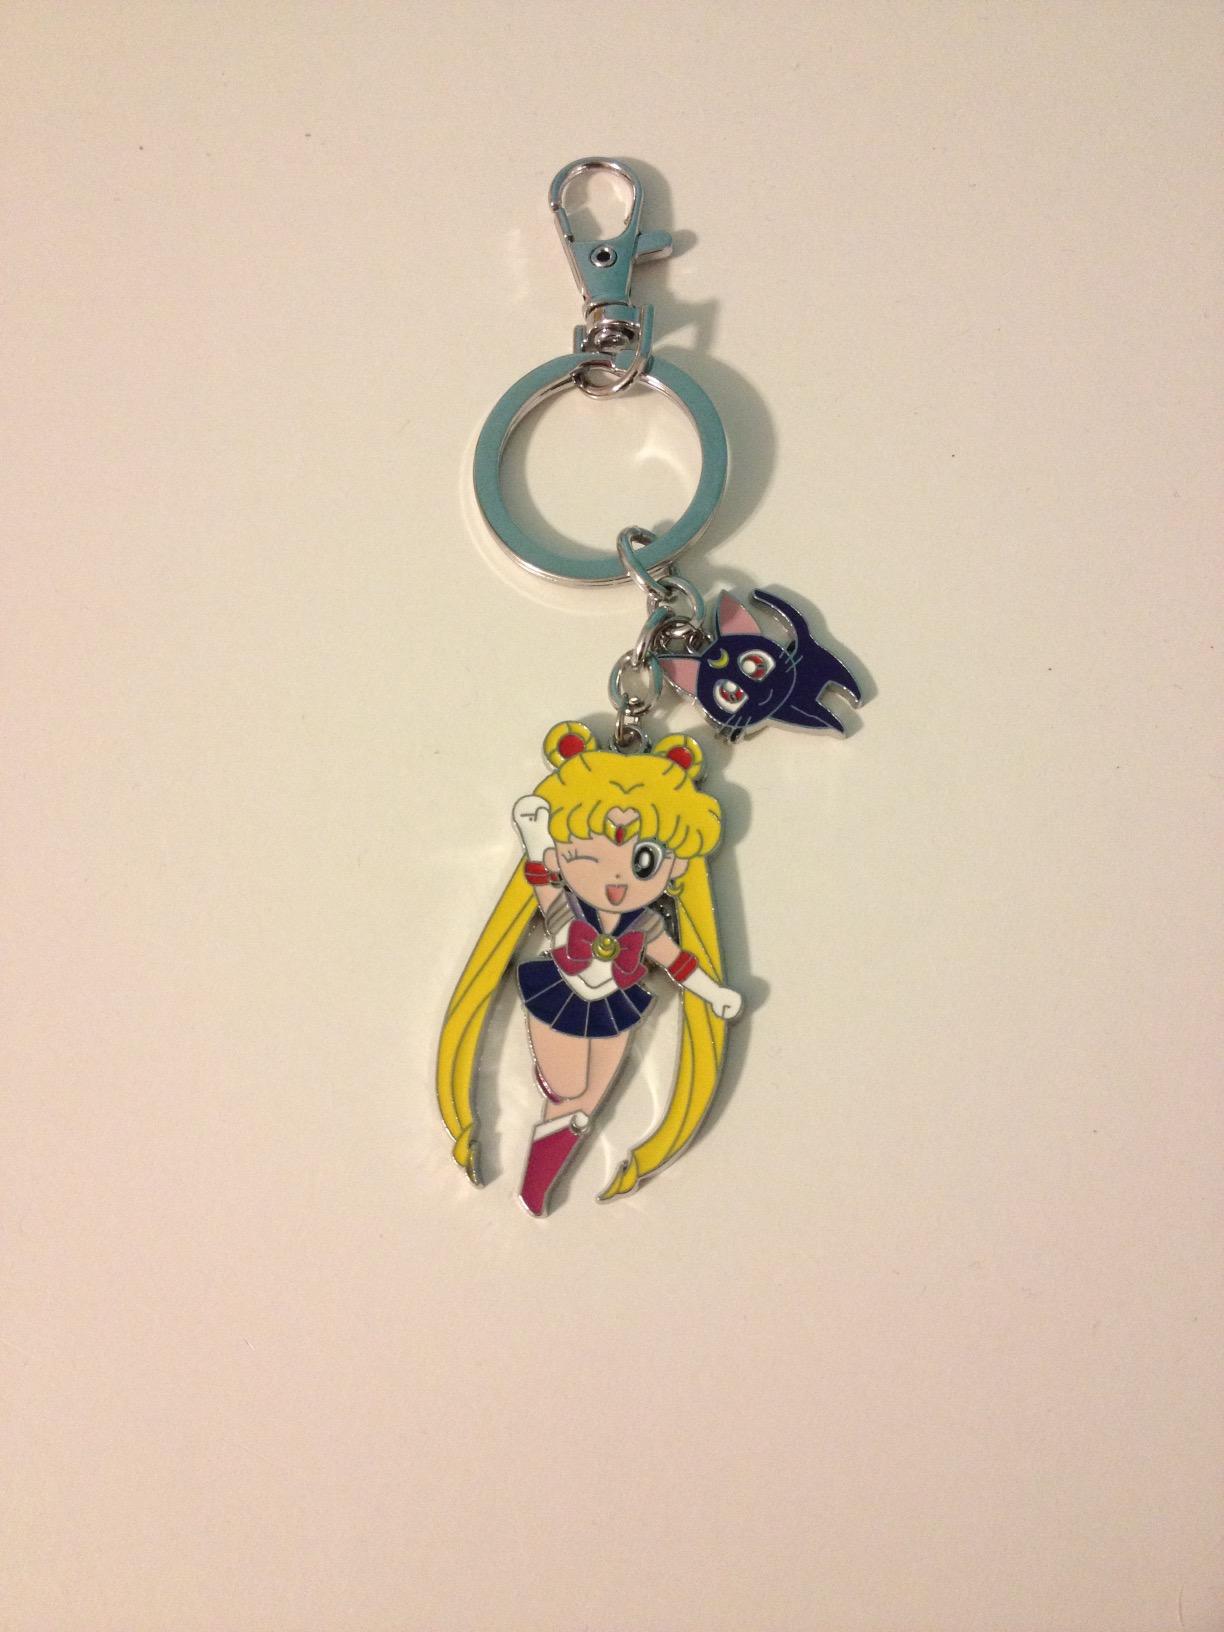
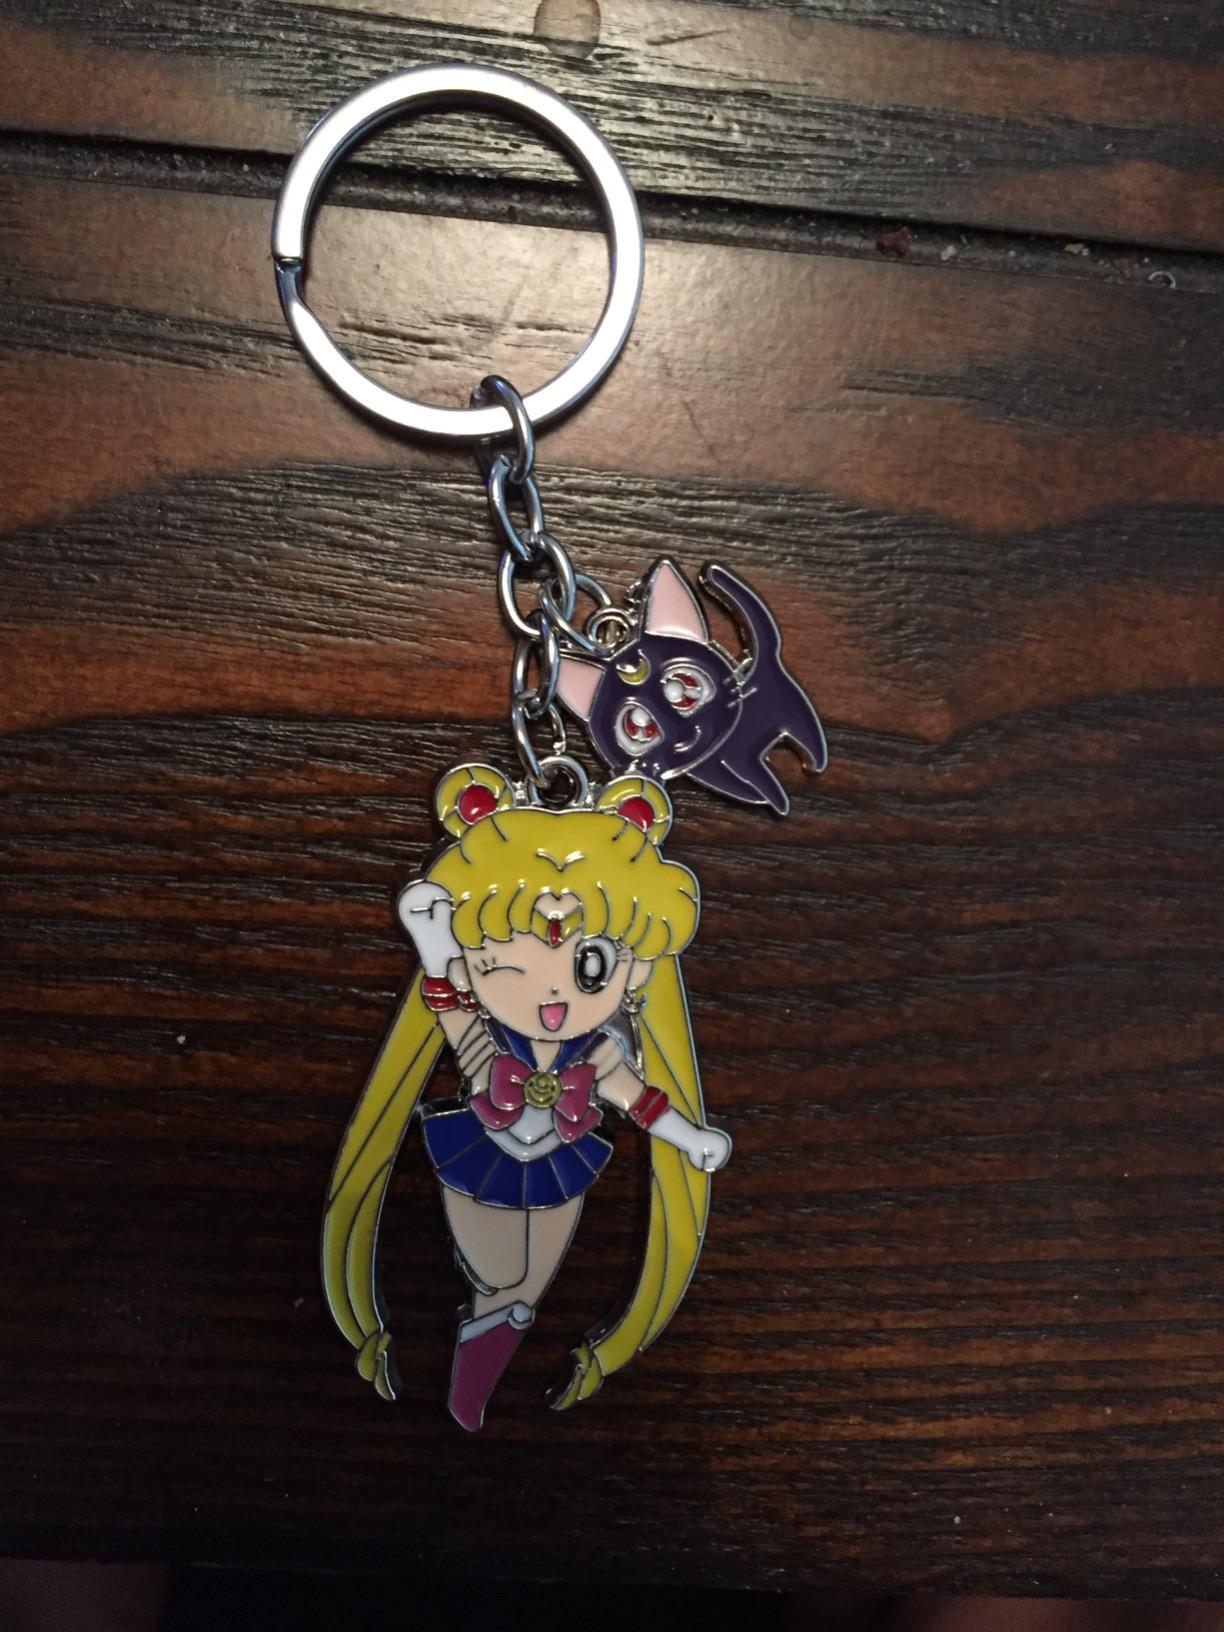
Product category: accessories_keychain
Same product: yes